Kaidai-type submarine

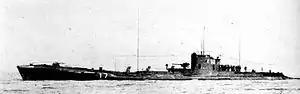
"I-152"

Project number S25. There was only 1 Kaidai II, "I-152" planned under the Eight-six fleet together with the "I-51". She was completed in 1924, used as a training vessel until mid-1942, then struck from service. She was scrapped in 1946.